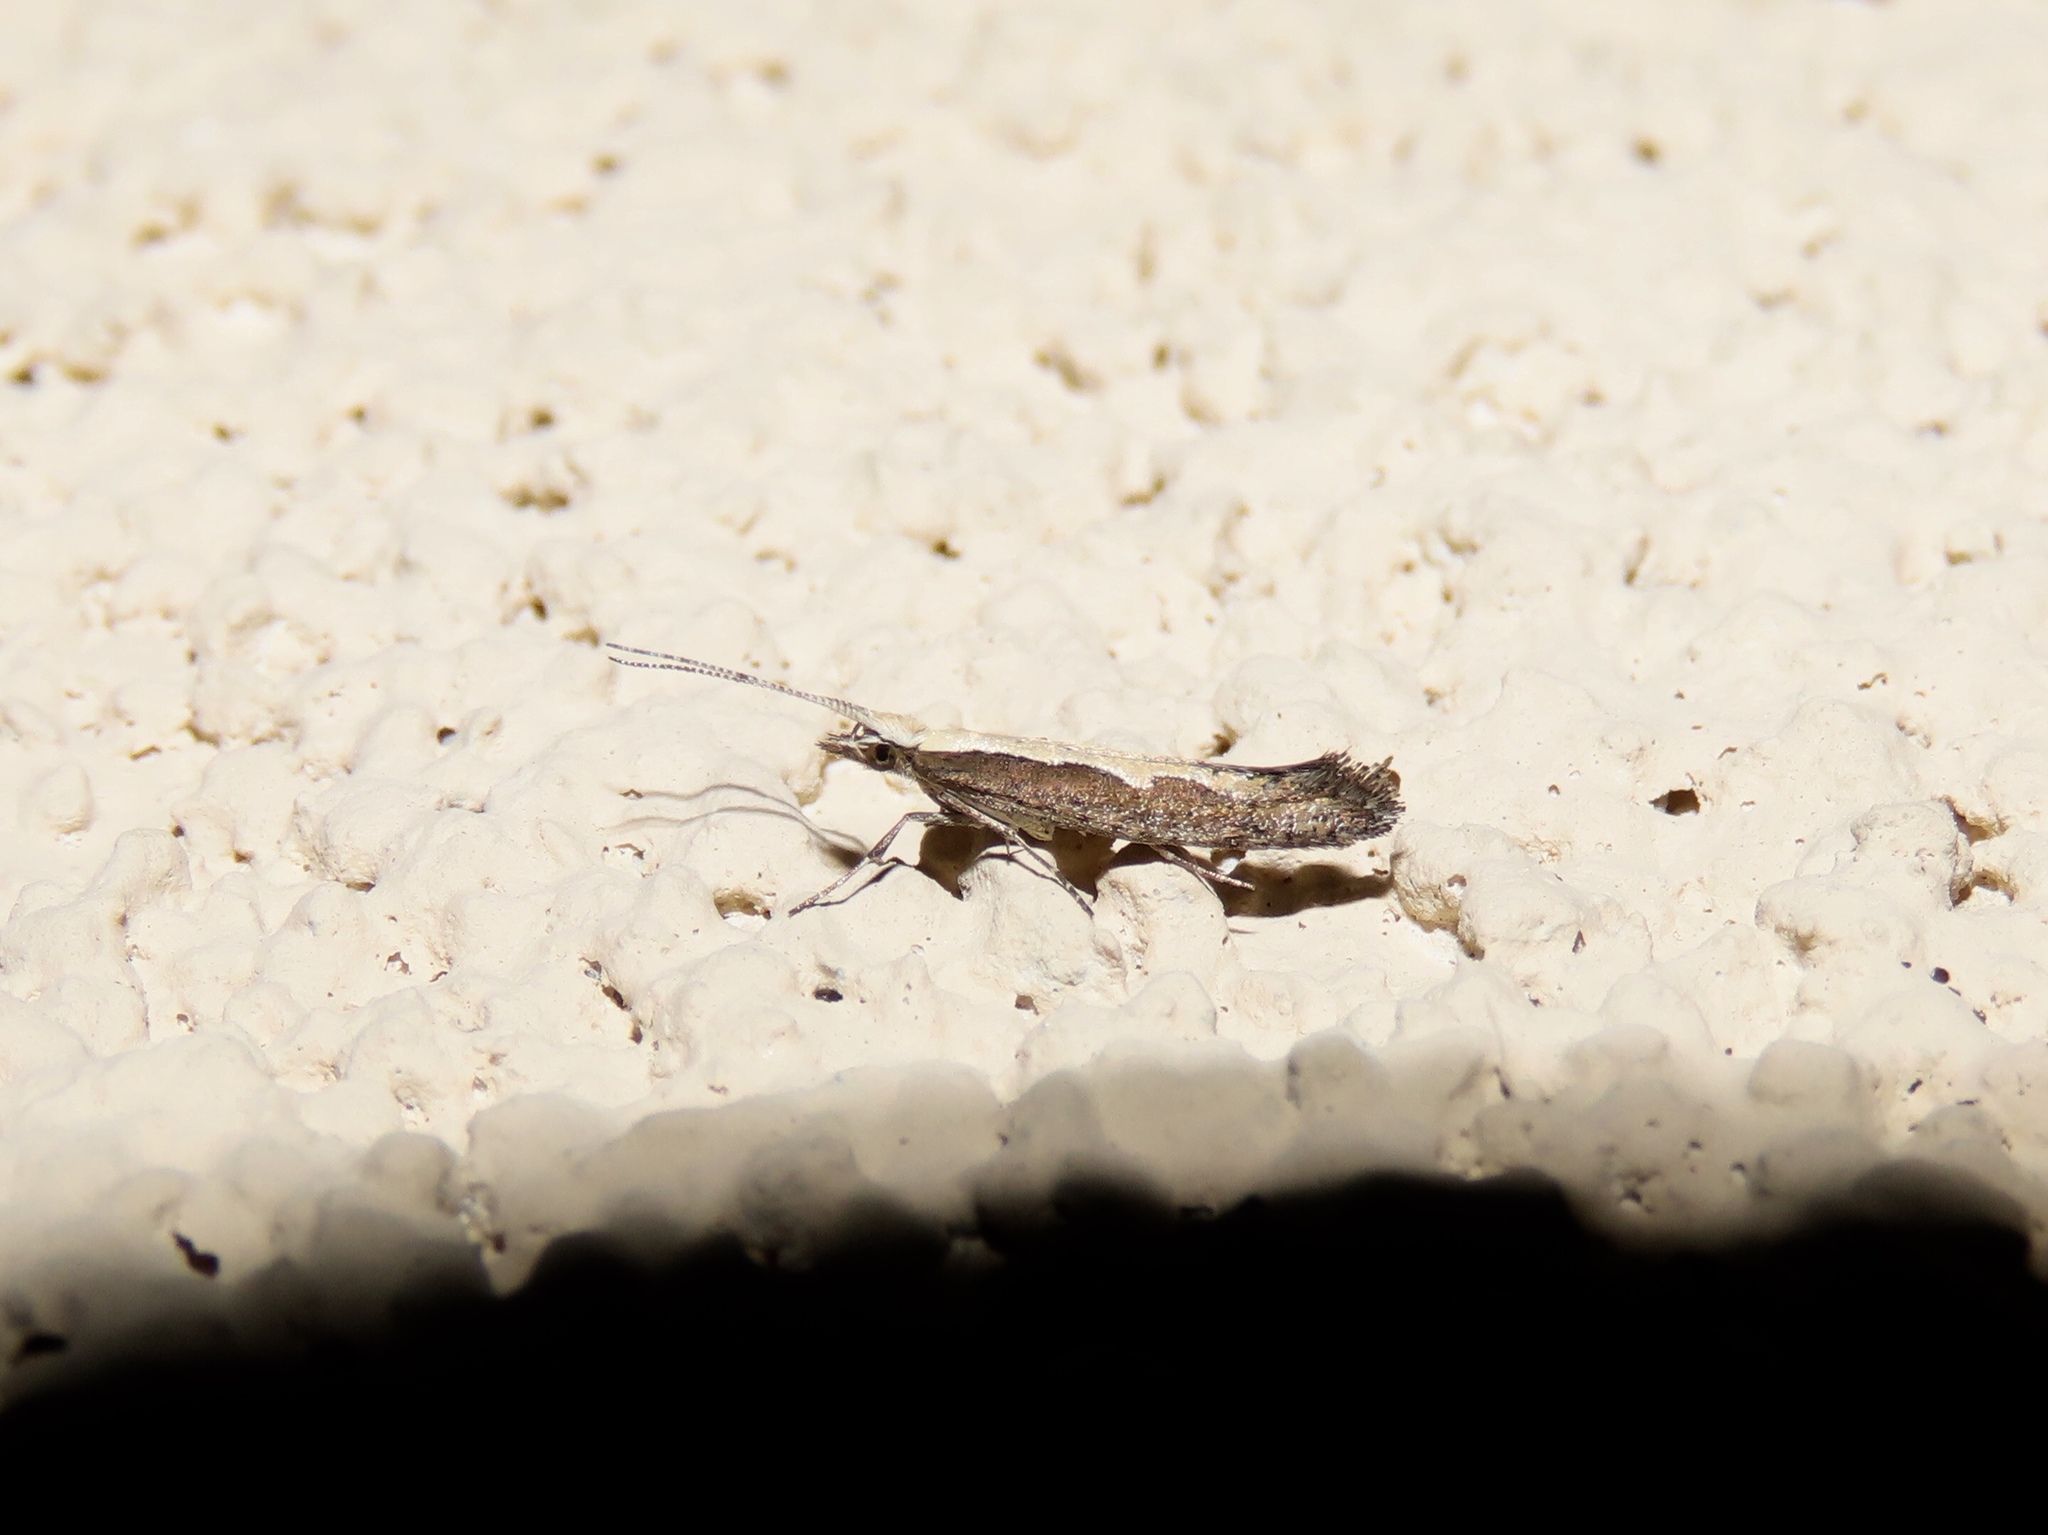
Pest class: diamondback_moth